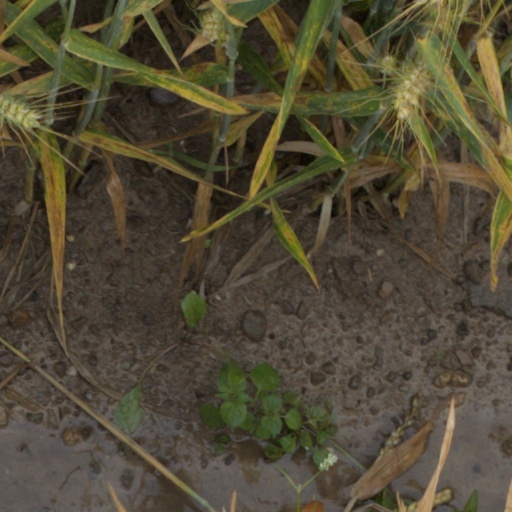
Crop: wheat